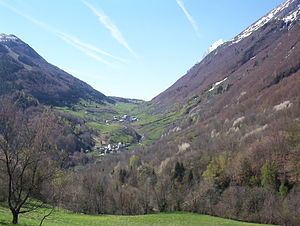
Col d'Ornon
Col d'Ornon er et bjergpas i det sydøstlige Frankrig. Det ligger i departementet Isere og krydses af landevejen D526.